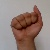
The image shows a hand gesture representing the letter 'A' in Indian Sign Language.